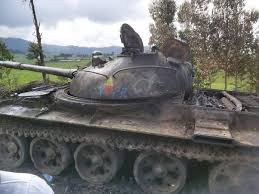
Label: T-62